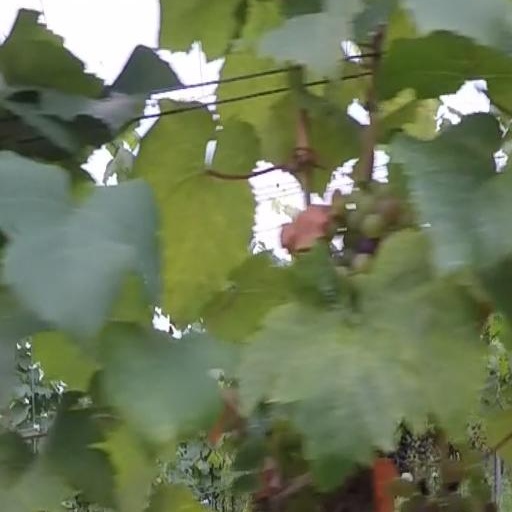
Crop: grape